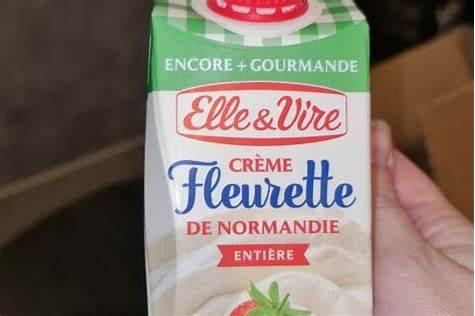
Waste category: cardboard